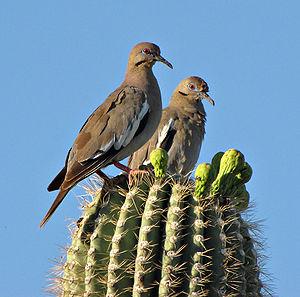
Cette liste des oiseaux au Canada provient de Bird Checklists of the World en date du mois de juillet 2018.
Cette liste des espèces d'oiseaux au Québec recense les taxons de ce groupe observés dans cette province du Canada. Elle provient de l'American Ornithologist Union en date du mois de janvier 2019. Elle comprend 470 espèces dont :